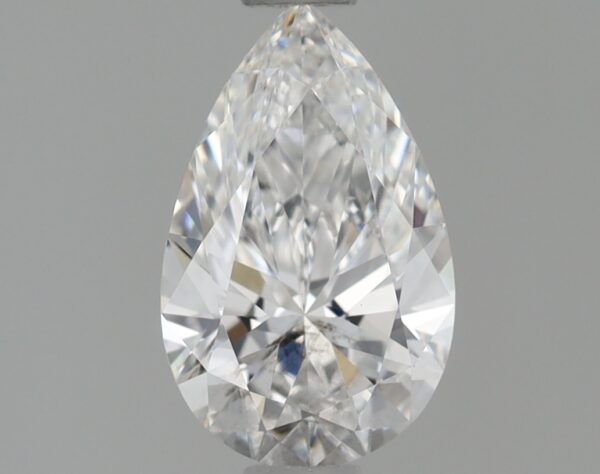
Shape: pear
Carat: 0.72
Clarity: SI1
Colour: E
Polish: EX
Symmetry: EX
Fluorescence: NONE
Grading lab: IGI
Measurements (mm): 8.03 x 5 x 3.06